Ceremonial use of lights

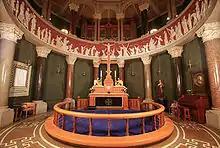
Altar at the Lutheran Jesus Church in Valby, Copenhagen.

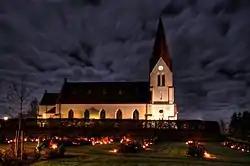

In the Lutheran Churches they were retained, and in Evangelical Germany have even survived most of the other medieval rites and ceremonies (e.g. the use of vestments) which were not abolished at the Reformation itself. The custom of placing lighted candles around the bodies of the dead is still practised by Lutherans.